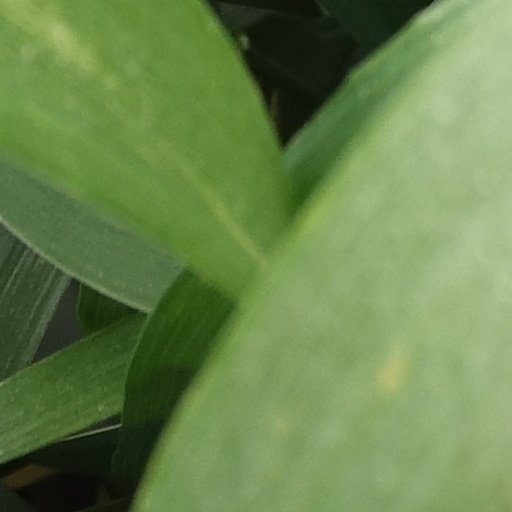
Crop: wheat